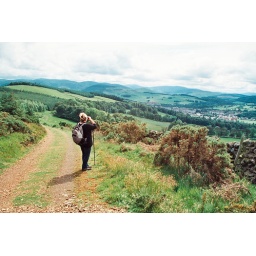
The hills above Peebles in June 2007. Bisera with her 10x50 glasses and walking stick/boots.